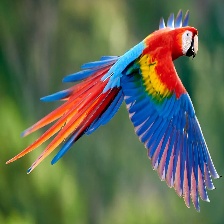
Species: SCARLET MACAW
Scientific name: ARA MACAO
ImageNet parent category: macaw